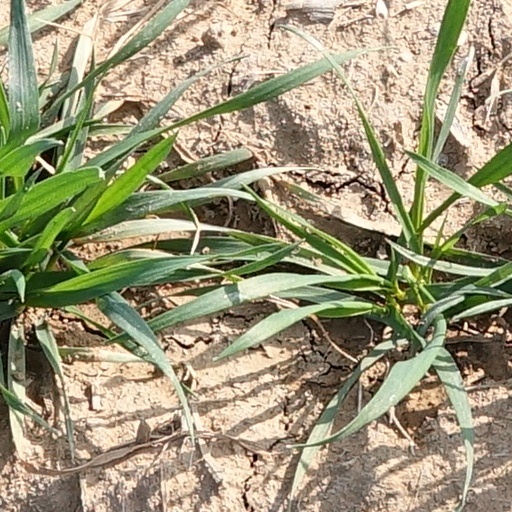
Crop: wheat